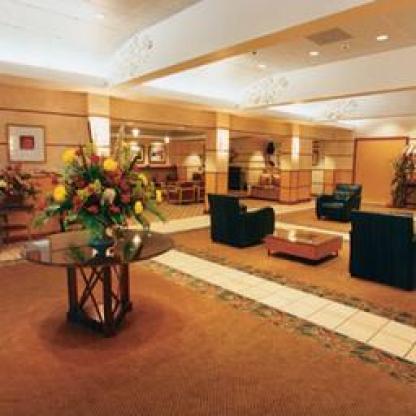
Scene: Indoor